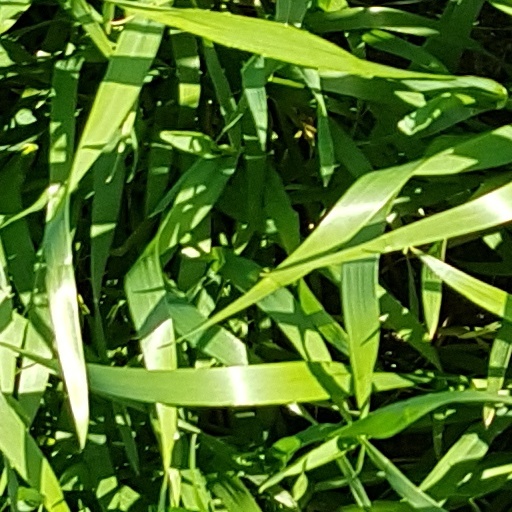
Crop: wheat